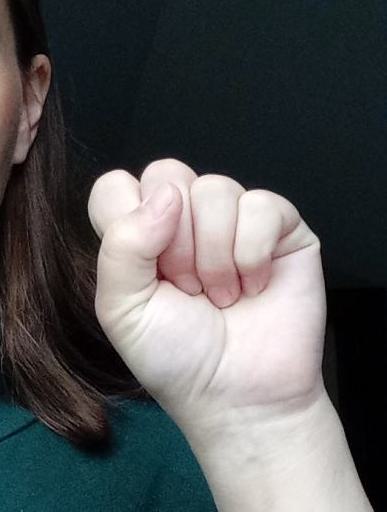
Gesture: fist